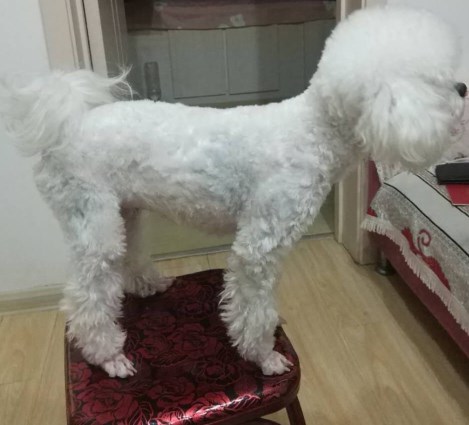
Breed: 3083-n000117-Bichon_Frise